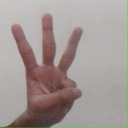
अक्षर: व